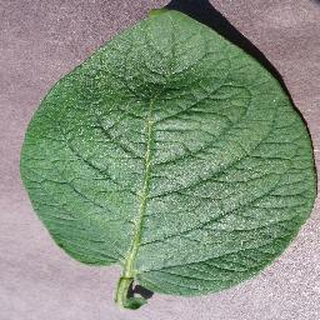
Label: healthy_potato